DC Universe Animated Original Movies

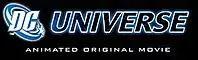
Original logo from 2007 to 2012

Unlike earlier animated DC films (most of which also involved Bruce Timm and were part of the DC Animated Universe), the films in the line are aimed at a more adult audience, often containing profane language, stronger violence, sexual scenes, and more mature themes. The art styles for the films are also generally more realistically proportionate. The majority of the films are rated PG-13 by the MPAA except "All-Star Superman" and "", which are rated PG, and "", "Justice League Dark", "", "", "", "", "", "Injustice", "", and Watchmen, which are rated R. Many of the films are adapted from stories originally featured in DC print comics and graphic novels. , 53 feature films and fourteen short films have been released.